Royal Engineers

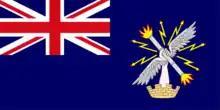
Royal Engineers' Ensign

The Royal School of Military Engineering (RSME) is the British Army's Centre of Excellence for Military Engineering, Explosive Ordnance Disposal (EOD), and counter terrorist search training. The school is located on several sites in Chatham, Kent, Camberley in Surrey, and Bicester in Oxfordshire. The Royal School of Military Engineering offers training facilities for the full range of Royal Engineer skills. The RSME was founded by Major (later General Sir) Charles Pasley, as the Royal Engineer Establishment in 1812. It was renamed the School of Military Engineering in 1868 and granted the "Royal" prefix in 1962.